Eirik Faret Sakariassen

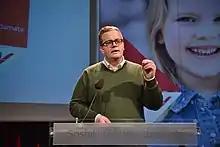
Eirik Faret Sakariassen under Svs landsmøte i 2015

Eirik Faret Sakariassen (born 28 January 1991) is a Norwegian politician for the Socialist Left Party.